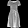
Label: Dress